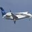
Label: airplane